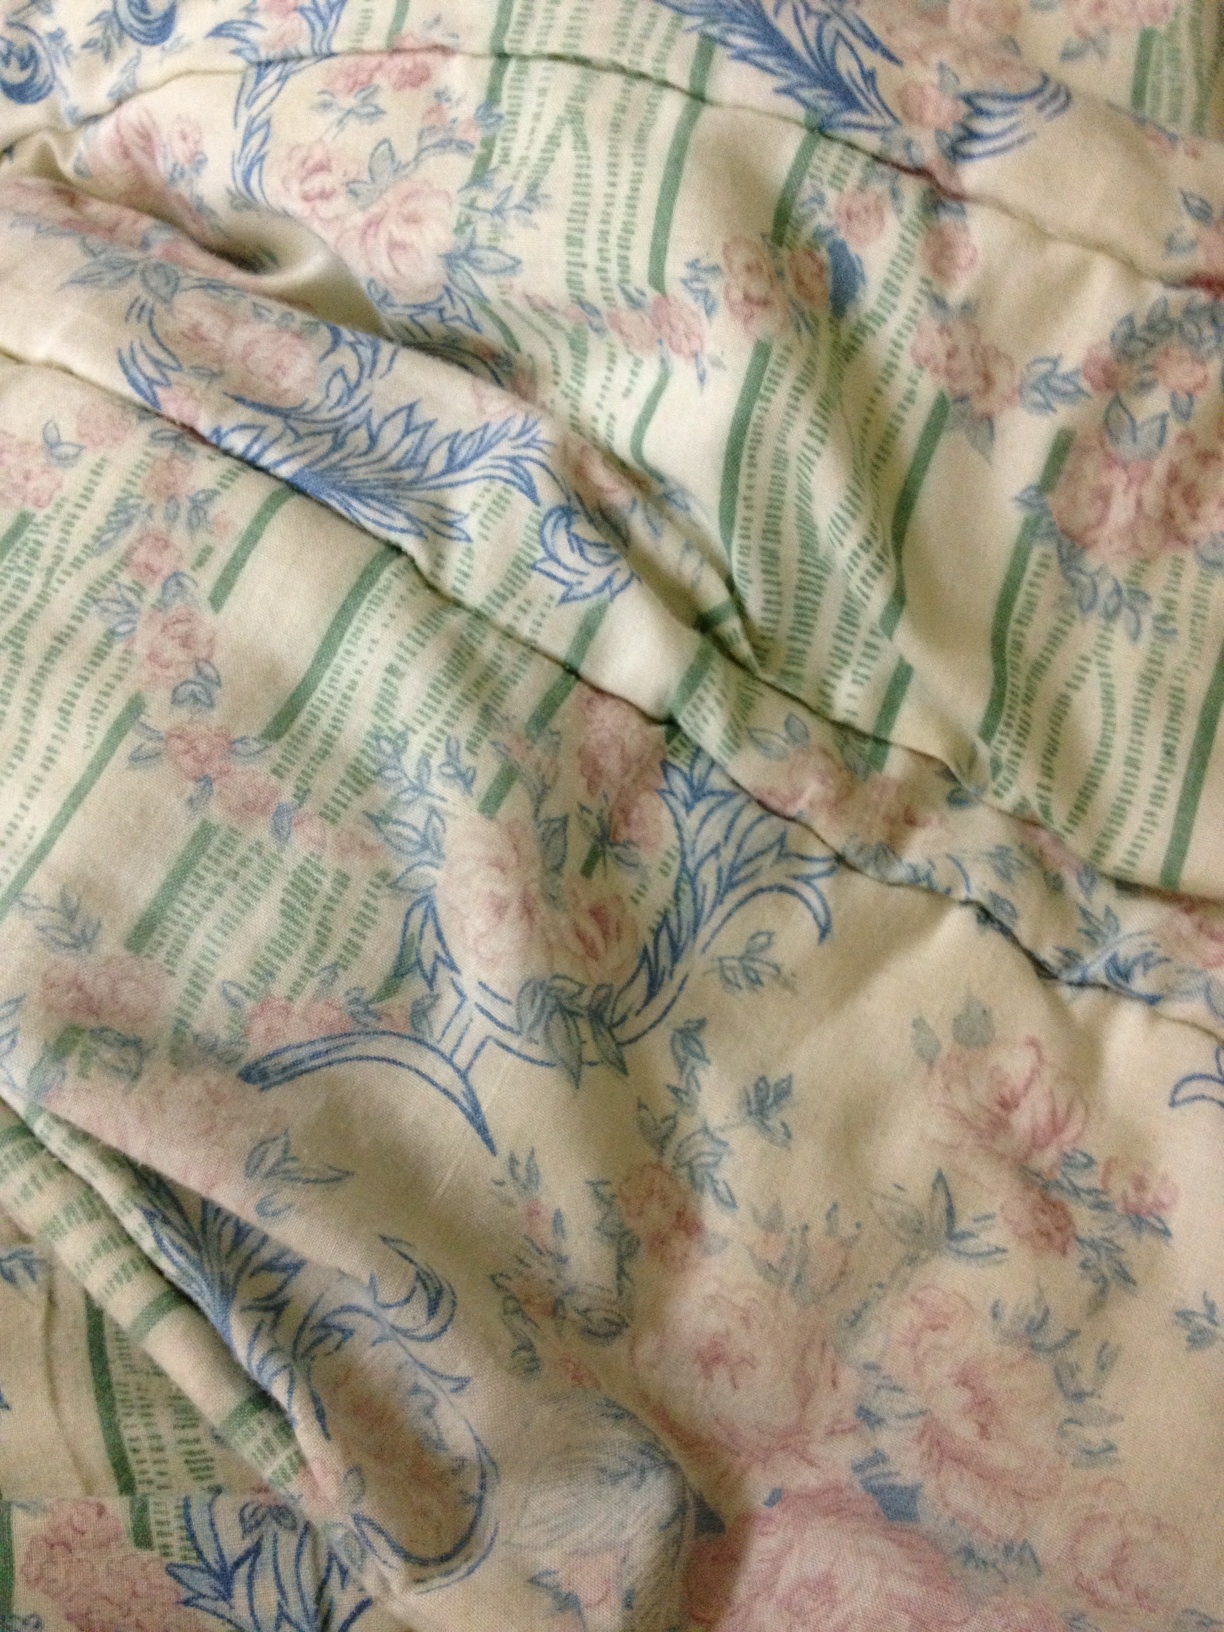Question: Is this book?
Answer: no